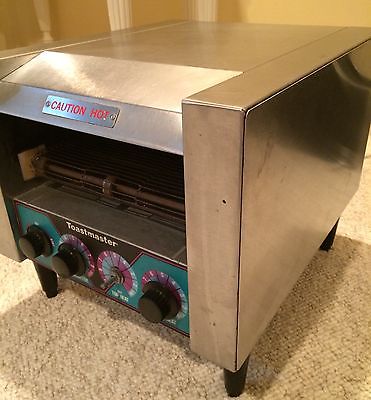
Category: toaster